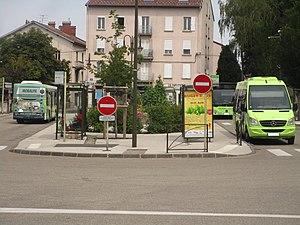
Le pôle d’échanges Gare SNCF du réseau Duobus, devant la gare (Oyonnax, France), le 16 août 2017.
Duobus est un réseau de transport en commun d’autobus desservant les communes d’Oyonnax, Arbent et Bellignat à l’aide d’un réseau composé de 7 lignes régulières, d’un service de transport à la demande et de transport scolaire.